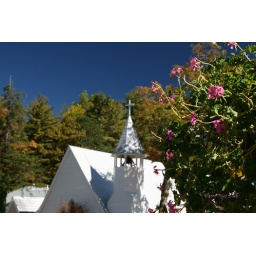
I love this little church against the blue sky and fall colors of Highlands, NC